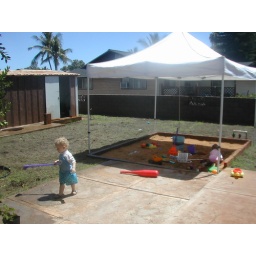
playing in sand box til the grass grows in